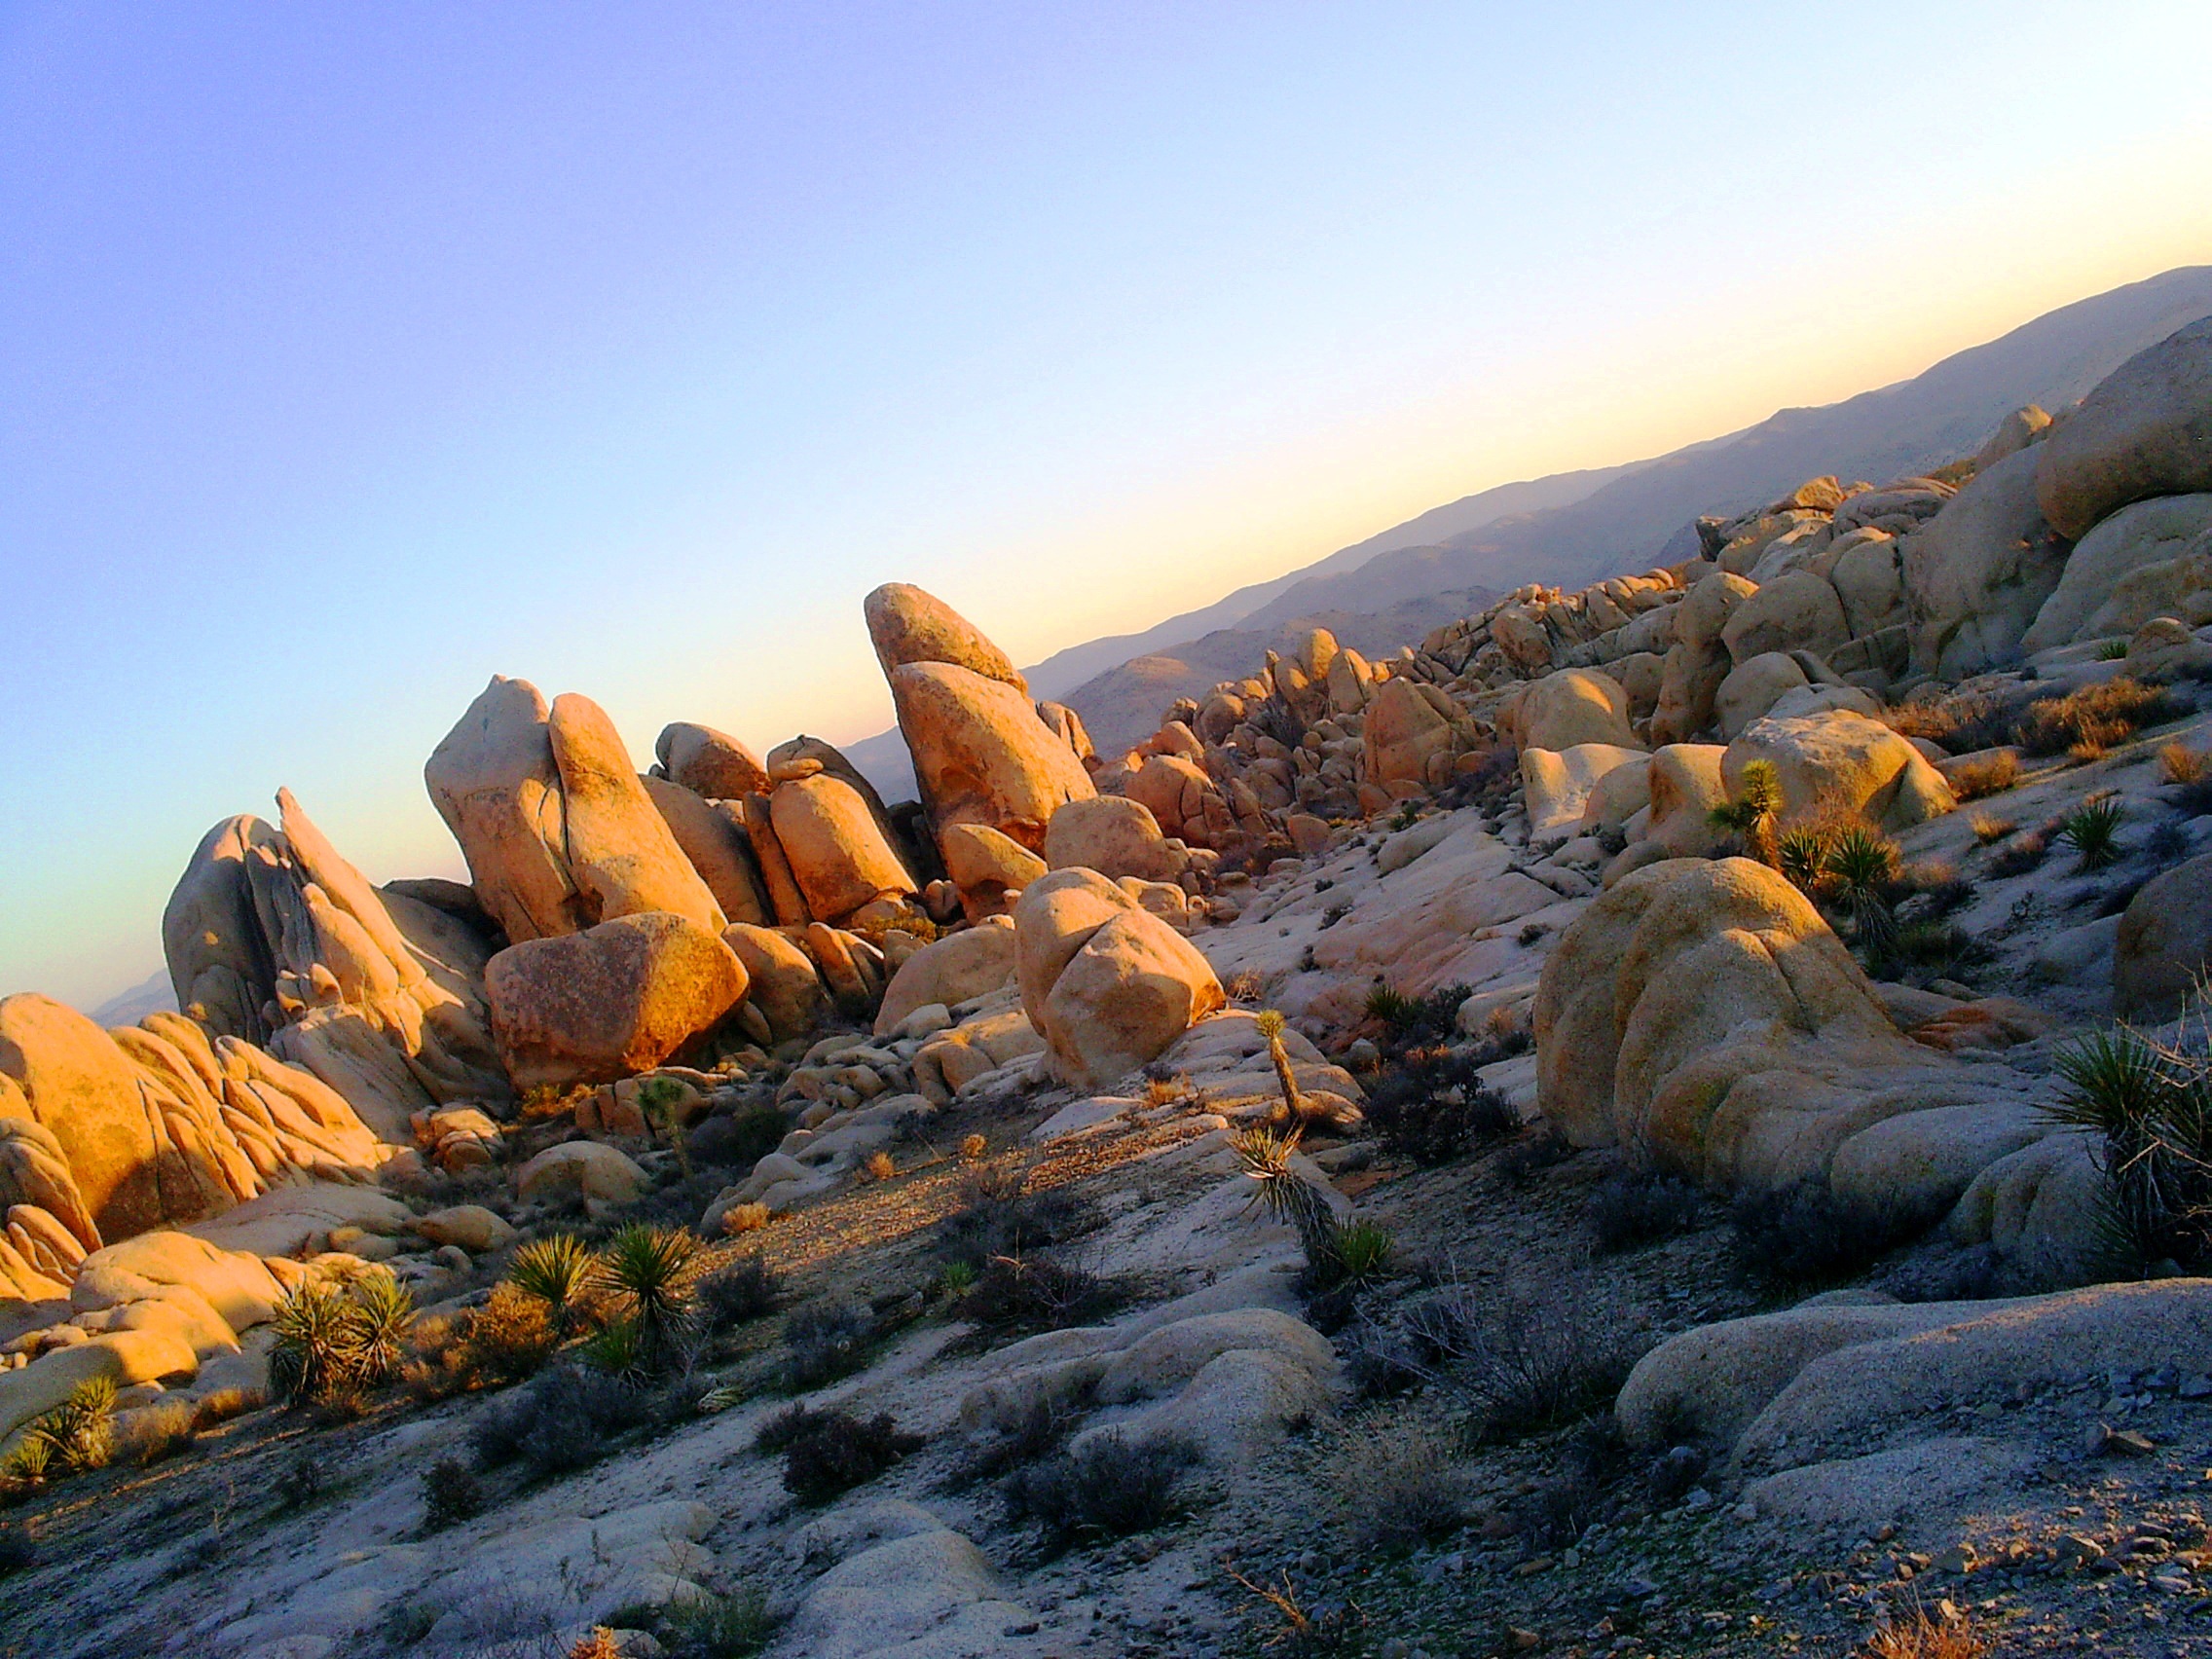
landscape, nature, rock, wilderness, mountain, snow, sunrise, sunset, hill, desert, valley, mountain range, formation, dry, scenic, autumn, america, terrain, national park, california, season, ridge, summit, rocks, outdoors, sunny, geology, badlands, boulders, plateau, states, joshua tree national park, landform, natural environment, geographical feature, mountainous landforms